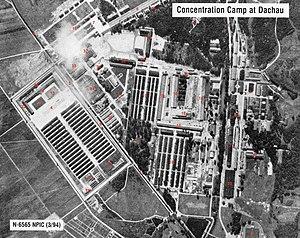
Theodor Eicke est un officier nazi, membre de la SS ayant atteint le grade de Obergruppenführer lors de la Seconde Guerre mondiale, né le 17 octobre 1892 à Hudingen en Lorraine allemande et mort en opération militaire le 26 février 1943 près d'Artelnoïe en Ukraine.
Le Massacre de Dachau est le nom donné à un acte de représailles, considéré comme un crime de guerre, commis par des soldats américains contre des membres de la SS lors de la libération du camp de concentration de Dachau le 29 avril 1945.
Maus est une bande dessinée de l'Américain Art Spiegelman publiée de 1980 à 1991 aux États-Unis. L'œuvre se fonde sur les entretiens entre l'auteur et son père, rescapé des camps de la mort : c'est le récit de la transmission de la Shoah, en particulier les persécutions et l'extermination des Juifs en Pologne dans les années 1930 et 1940.